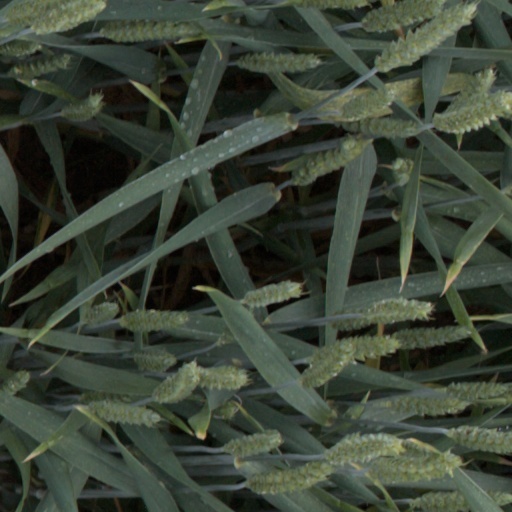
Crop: wheat